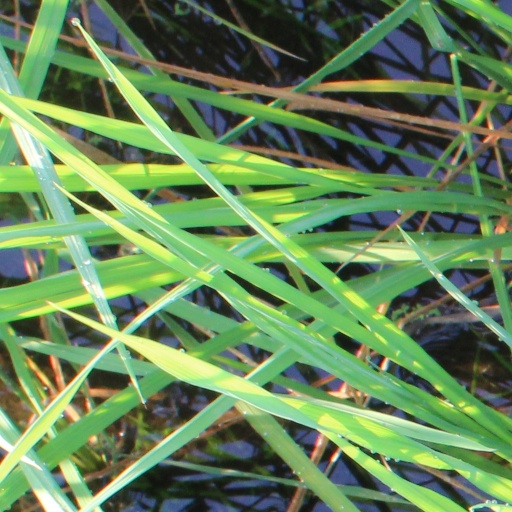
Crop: rice